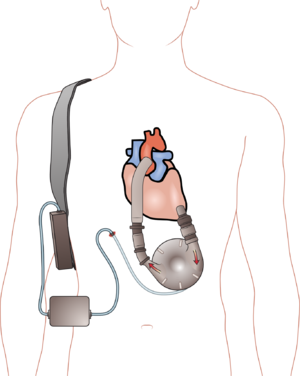
Une assistance ventriculaire est un dispositif médical mécanique, implanté chirurgicalement et destiné à pallier un ventricule cardiaque défaillant.